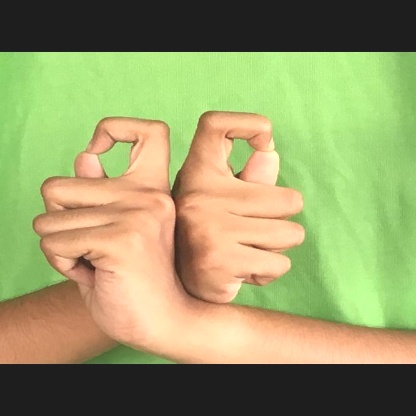
Mudra: Berunda